Karatsu ware

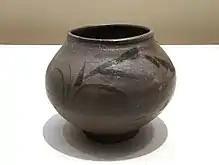
Karatsu ware "E-karatsu" style fresh water container, reeds design. Momoyama period, early 17th century

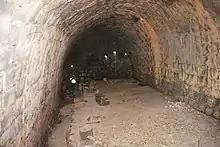
Old Yokomakura jar climbing kiln fourth chamber, in Karatsu

Karatsu has been a hub of foreign commerce and trade since ancient times, and a center of pottery production since the Azuchi-Momoyama period. Today there are many kilns in use as well as ruins of kilns scattered throughout the area in Saga Prefecture. The pottery style draws its name from the location where it is produced.